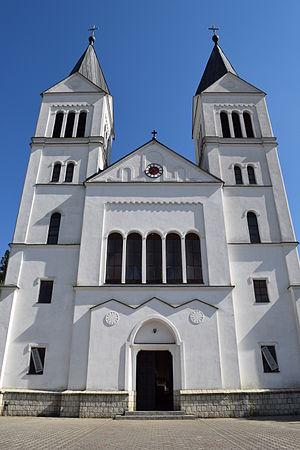
Letnicë en albanais et Letnica en serbe latin est une localité du Kosovo située dans la commune/municipalité de Viti/Vitina, district de Gjilan/Gnjilane ou district de Kosovo-Pomoravlje. Selon le recensement kosovar de 2011, elle compte 267 habitants, dont une majorité d'Albanais.
Cet article propose une liste des monuments culturels du Kosovo. Elle intègre des monuments inscrits dans les registres de l'Institut pour la protection du patrimoine de la République de Serbie et sur la liste de l'Académie serbe des sciences et des arts, en tant que le Kosovo est encore considéré comme une province autonome par la Serbie et une partie de la communauté internationale ; parallèlement le Kosovo, qui a proclamé son indépendance en 2008, a établi une liste provisoire de monuments culturels.